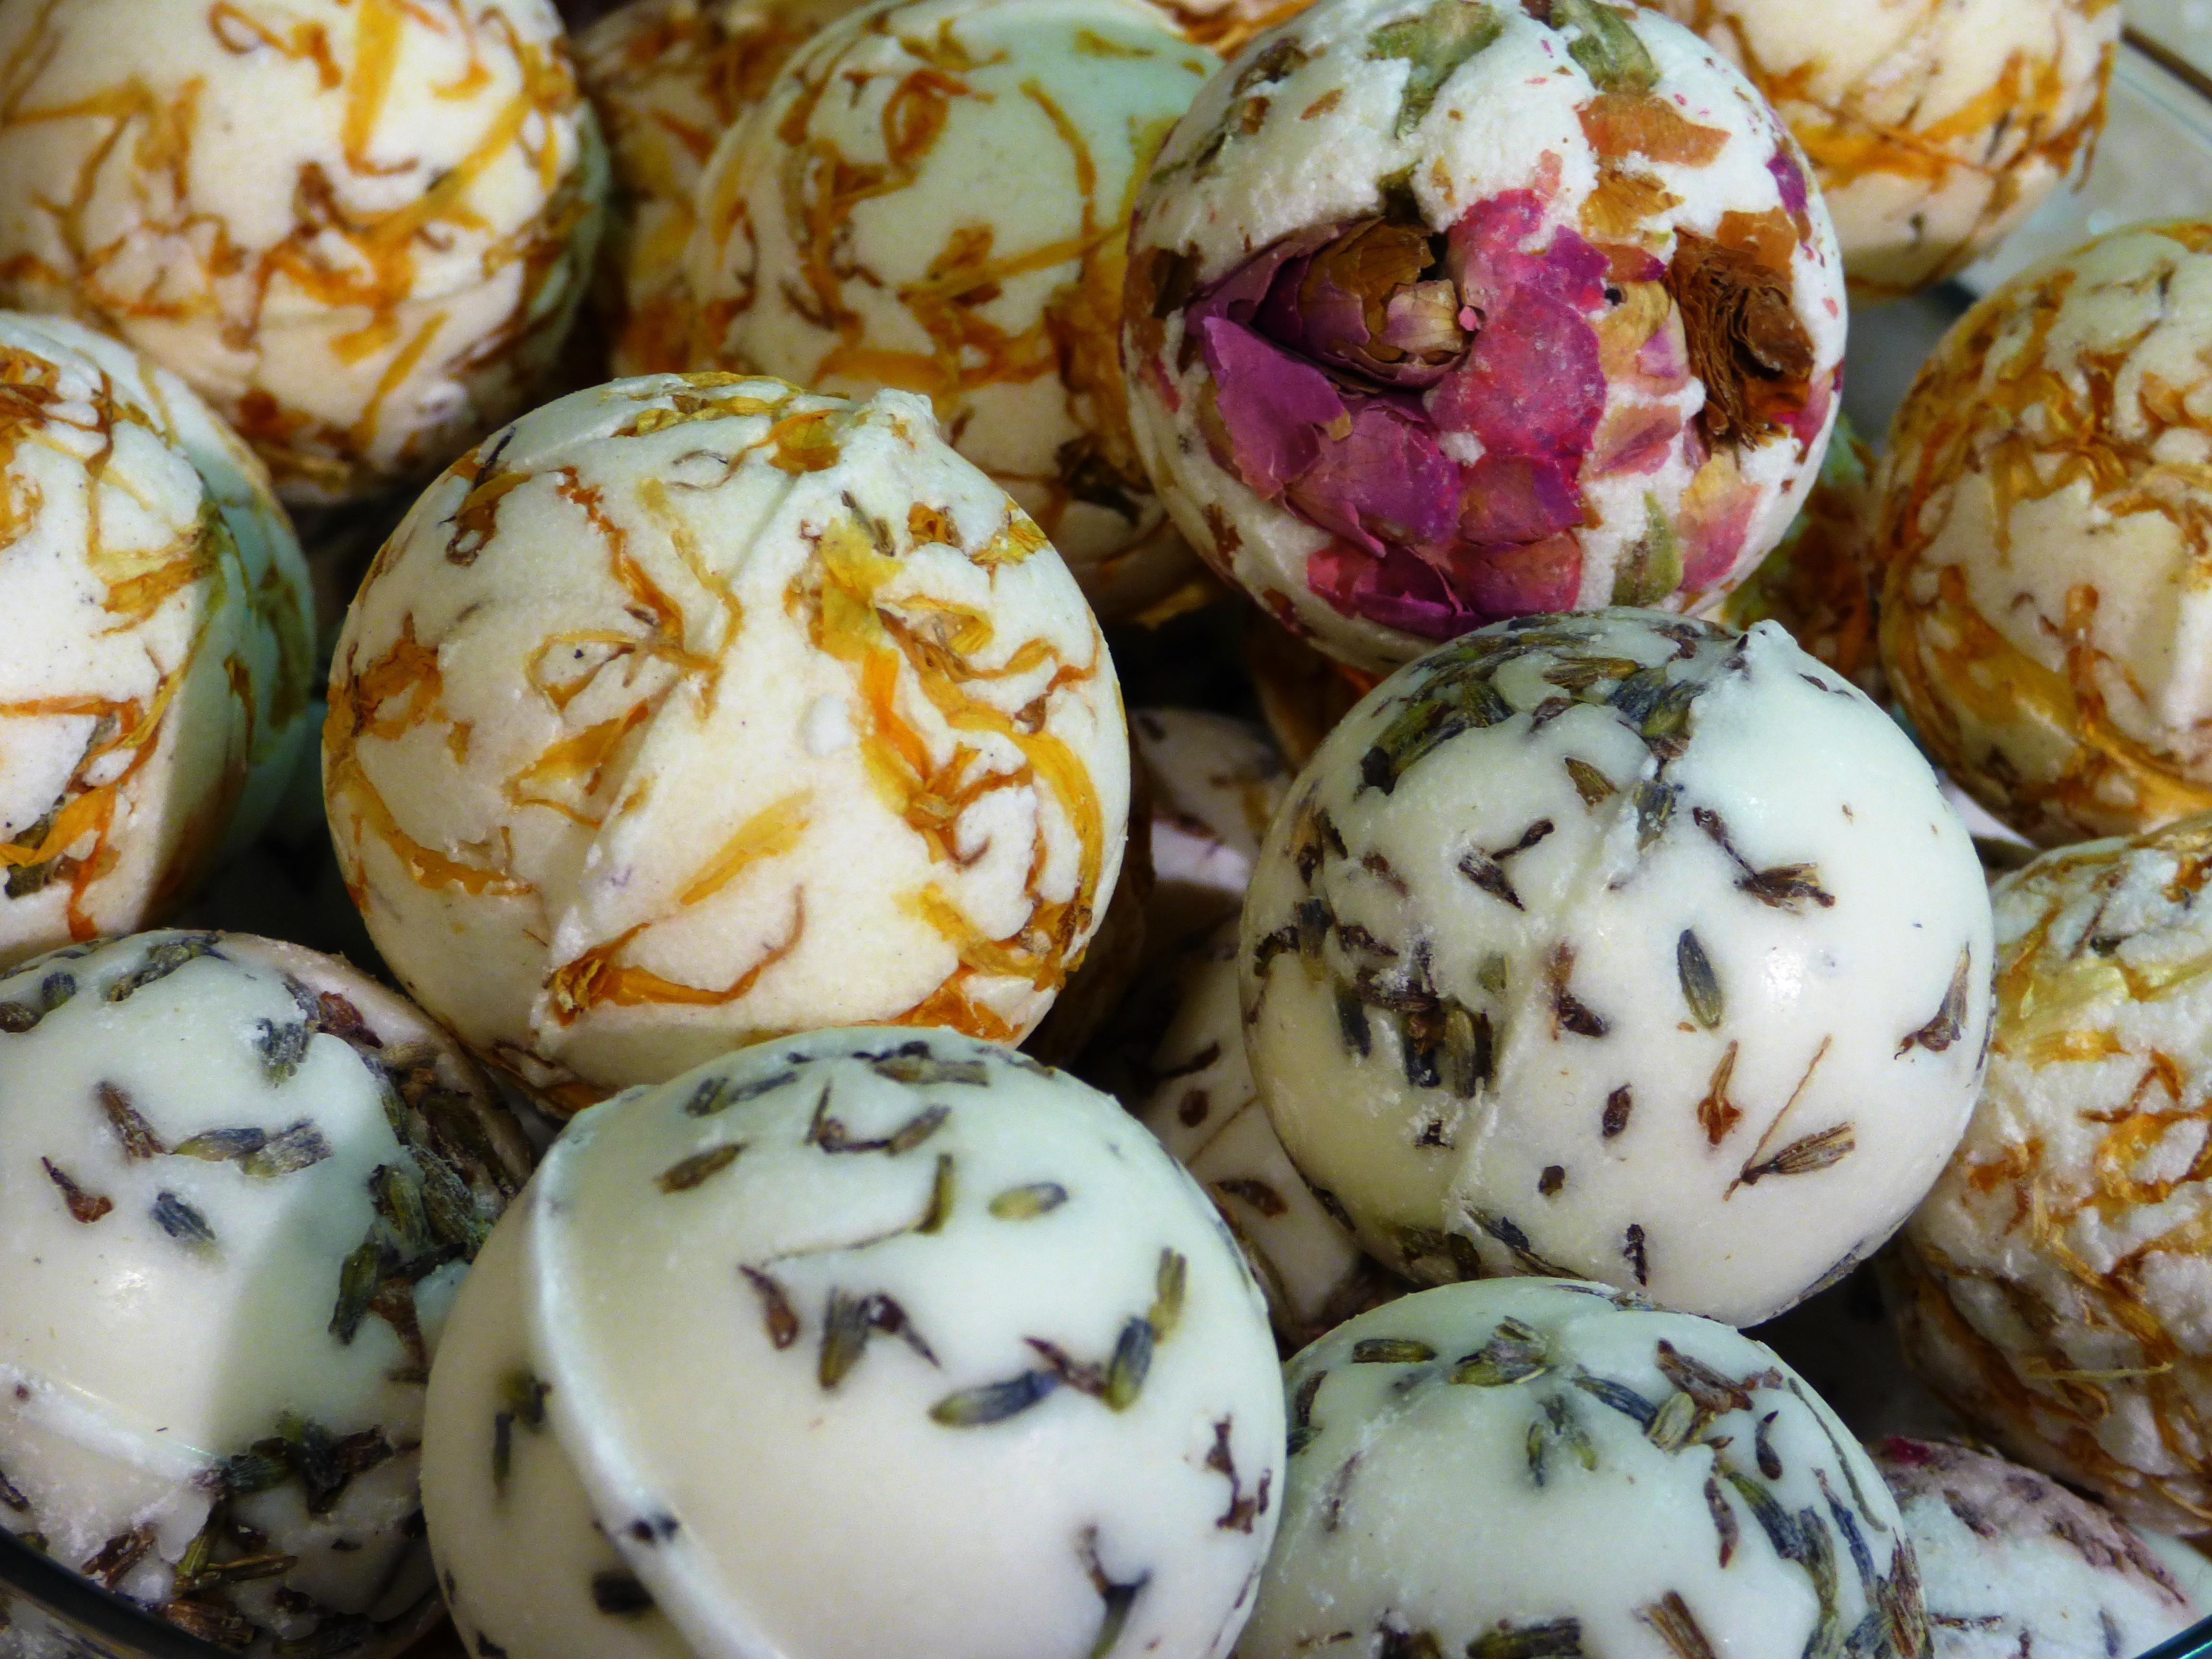
woman, flower, dish, food, produce, natural, dessert, cuisine, asian food, bathroom, coconut, bathe, beauty, bath, balls, cosmetics, cosmetic, fragrances, chinese food, chocolate truffle, petit four